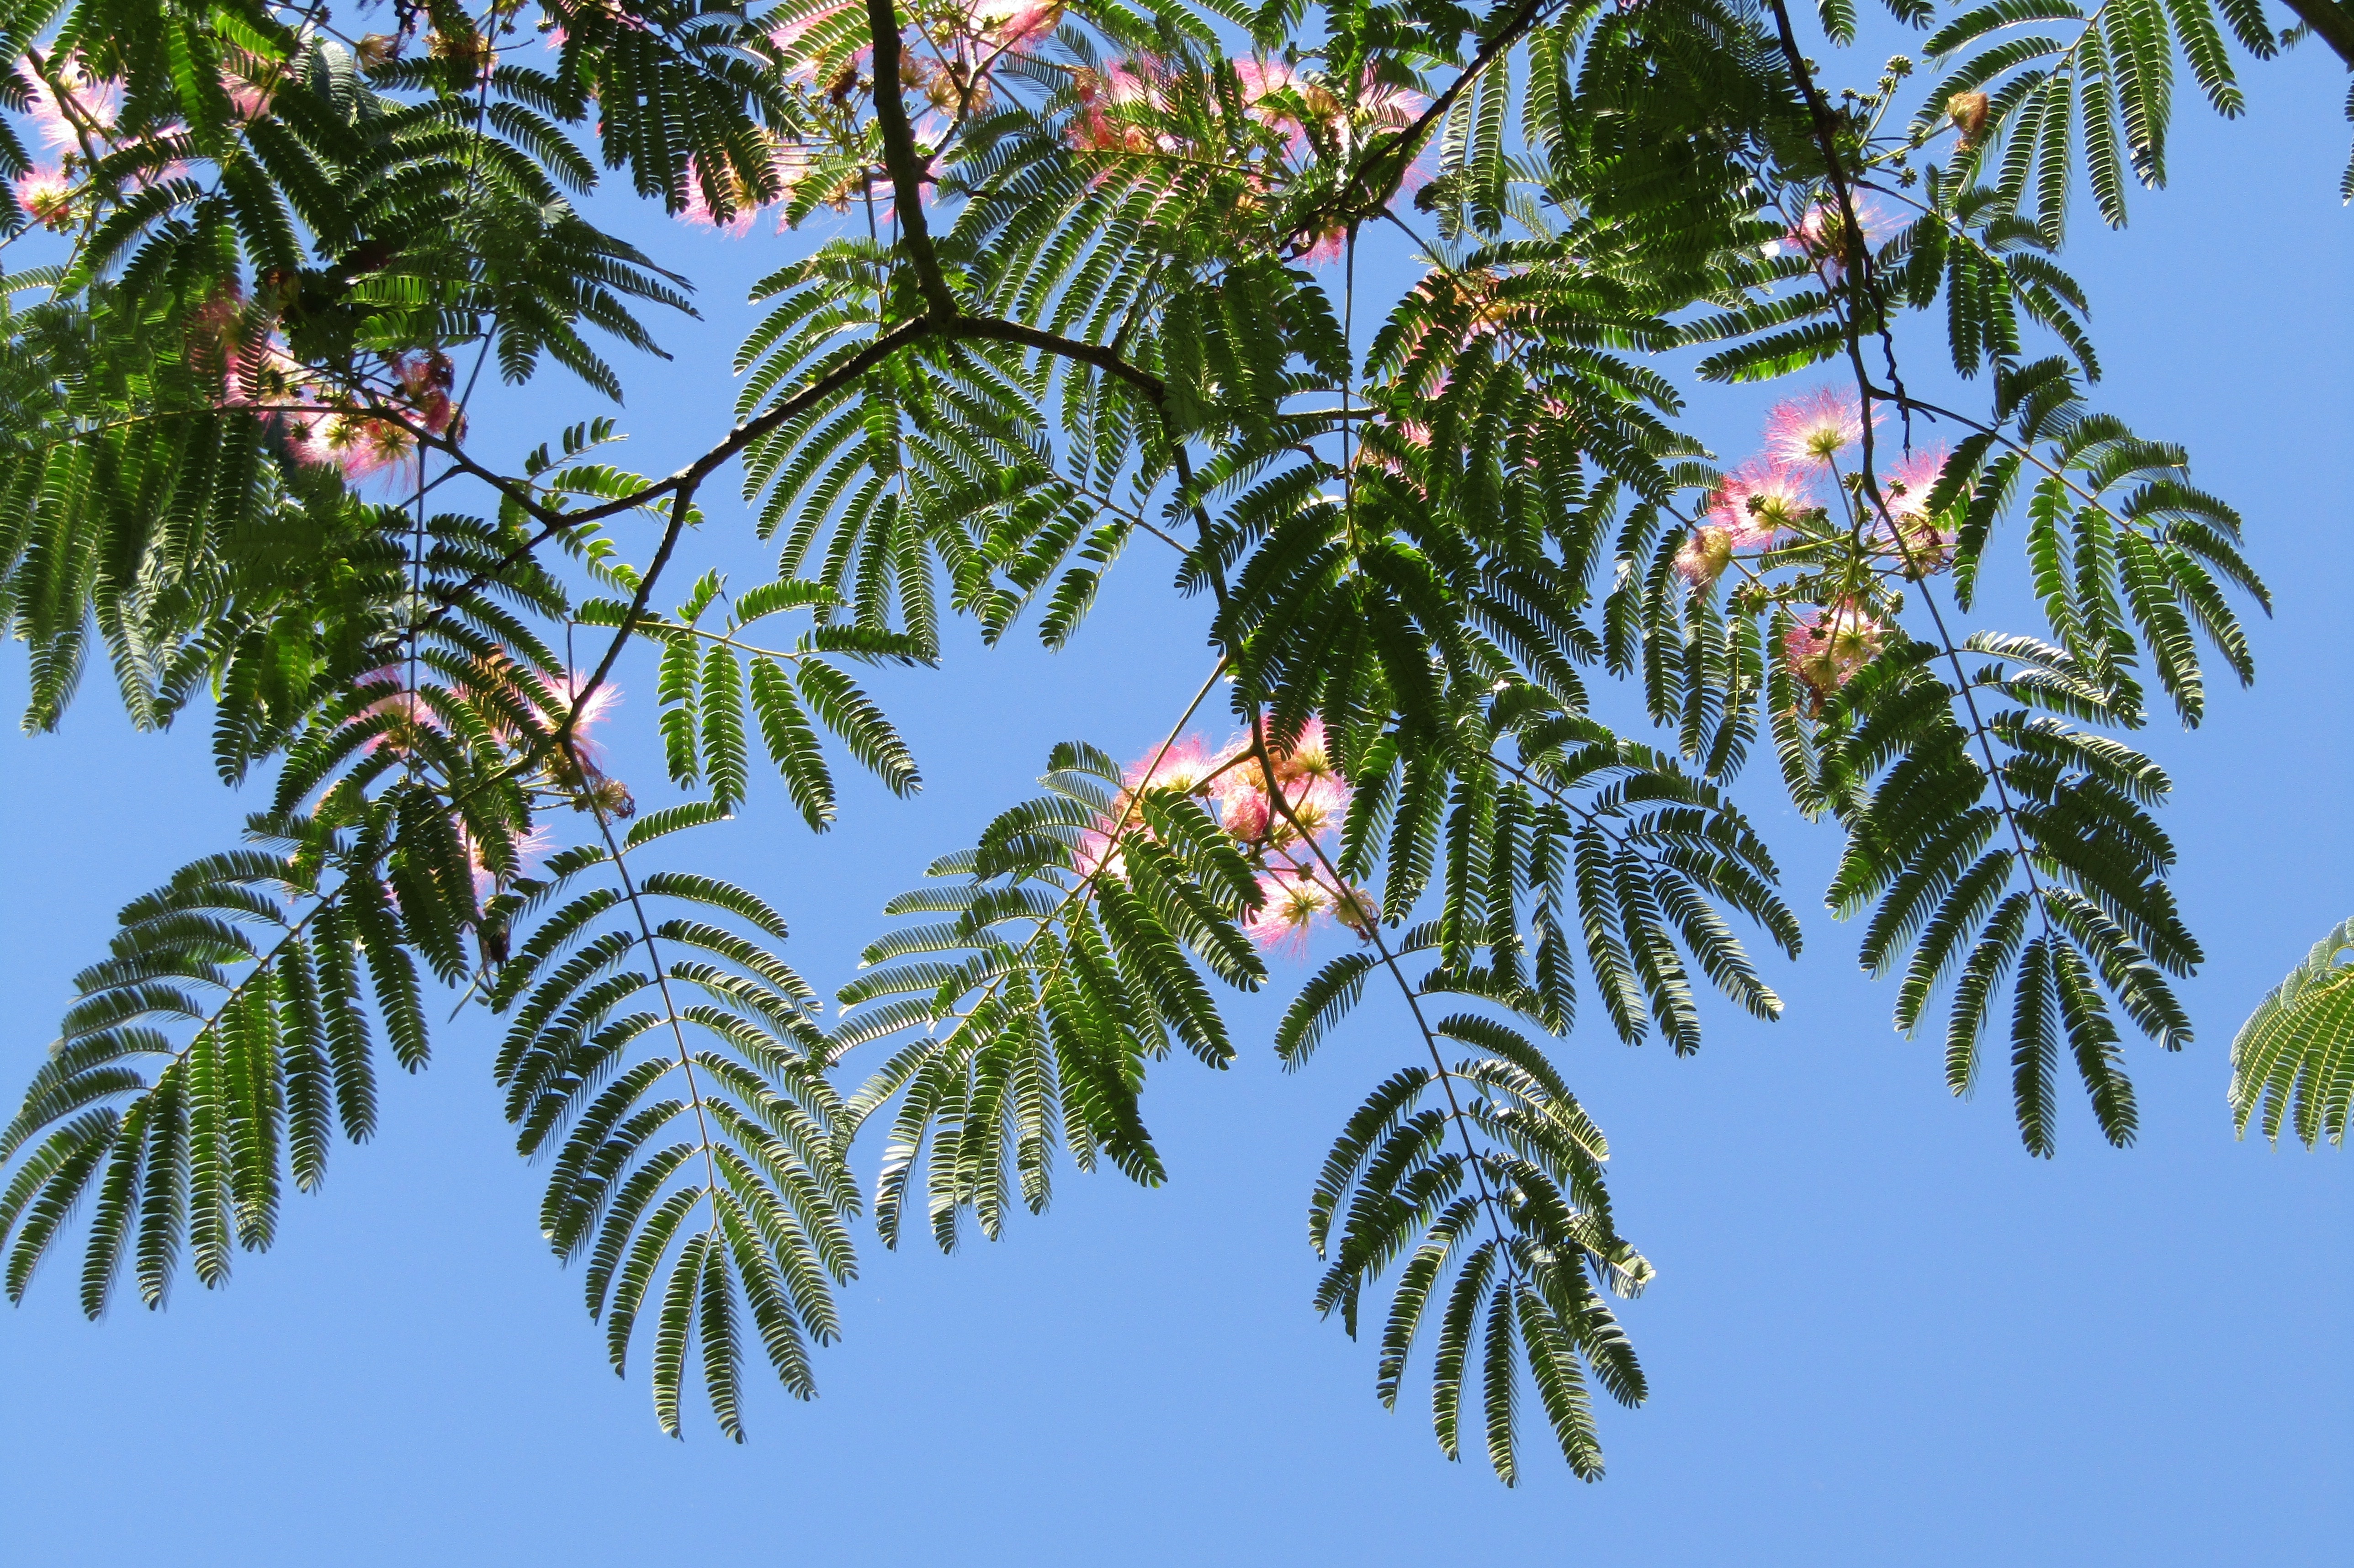
tree, branch, plant, leaf, flower, food, jungle, produce, botany, blue sky, wallpaper, tropics, flowering plant, silk tree, woody plant, land plant, arecales, palm family, borassus flabellifer